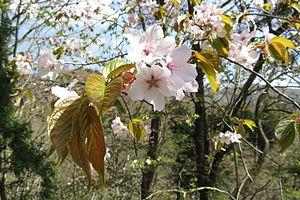
Prunus sargentii est un arbre de la famille des Rosaceae. C'est un cerisier à fleurs natif au Japon, en Corée, aux îles Kouriles et à Sakhaline. En français, il est appelé Cerisier de Sargent. Au Japon, on l'appelle Cerisier des grandes montagnes ou Cerisier des montagnes d'Ezo.